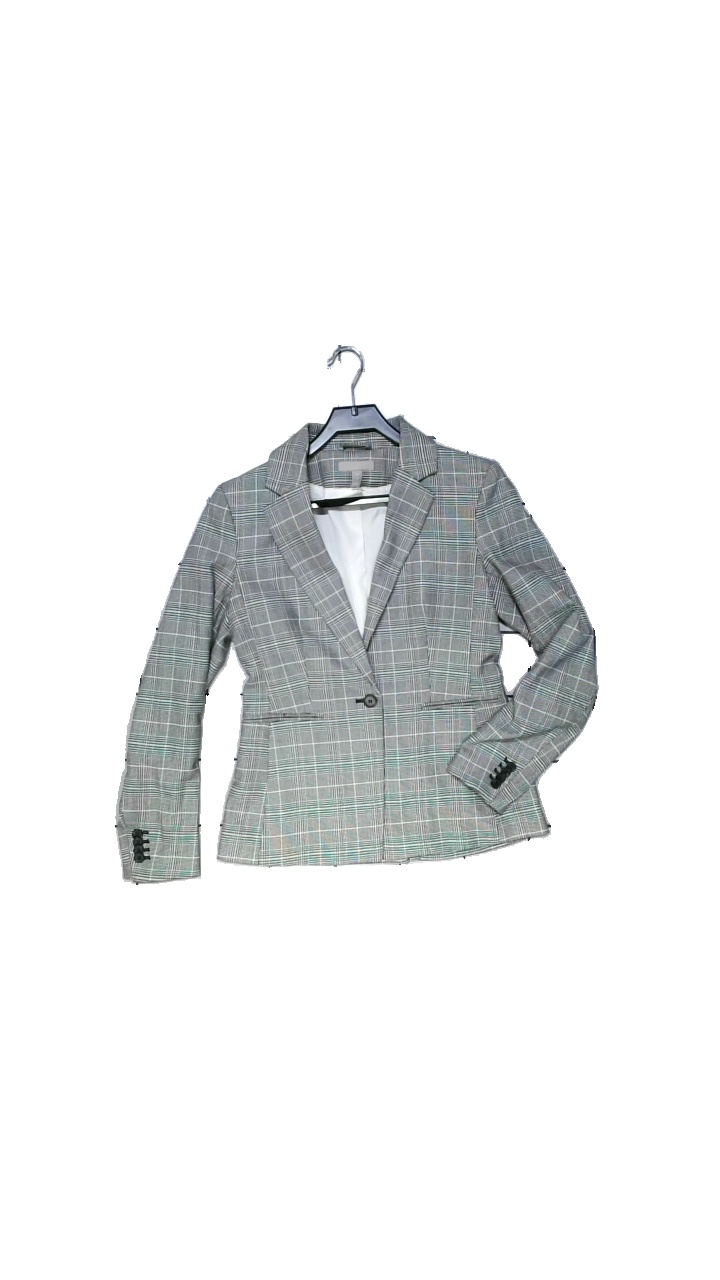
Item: Blazer (Ladies)
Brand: H&m
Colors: Black, White
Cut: Regular, V-collar
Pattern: Checkered print
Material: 31%Viscos,68%Polyester,1%Elastan
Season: All
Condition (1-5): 4
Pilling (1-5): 4
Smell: Minor
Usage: Reuse
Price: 100-150